Dicranopteris linearis

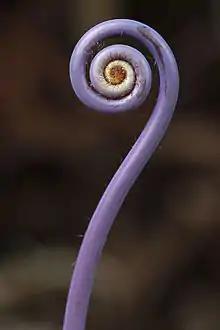
Frond closup

This rhizomatous fern spreads via cloning, spreading along the ground and climbing on other vegetation, often forming thickets 3 metres deep or more. The stem grows from the rhizome, branches at a 45° angle, and forms fronds that continue to bud and branch. In this way the growth can continue for a long distance as the plant forms a mat, grows over itself in layers, and spreads. When climbing, the leafy branches can reach over 6 metres long and can climb 10 meters high when supported by a tree. The ultimate segments of the leaves are linear in shape, up to 7 centimeters long by a few millimeters wide. The undersides are hairy and sometimes waxy. It can also reproduce via spores.